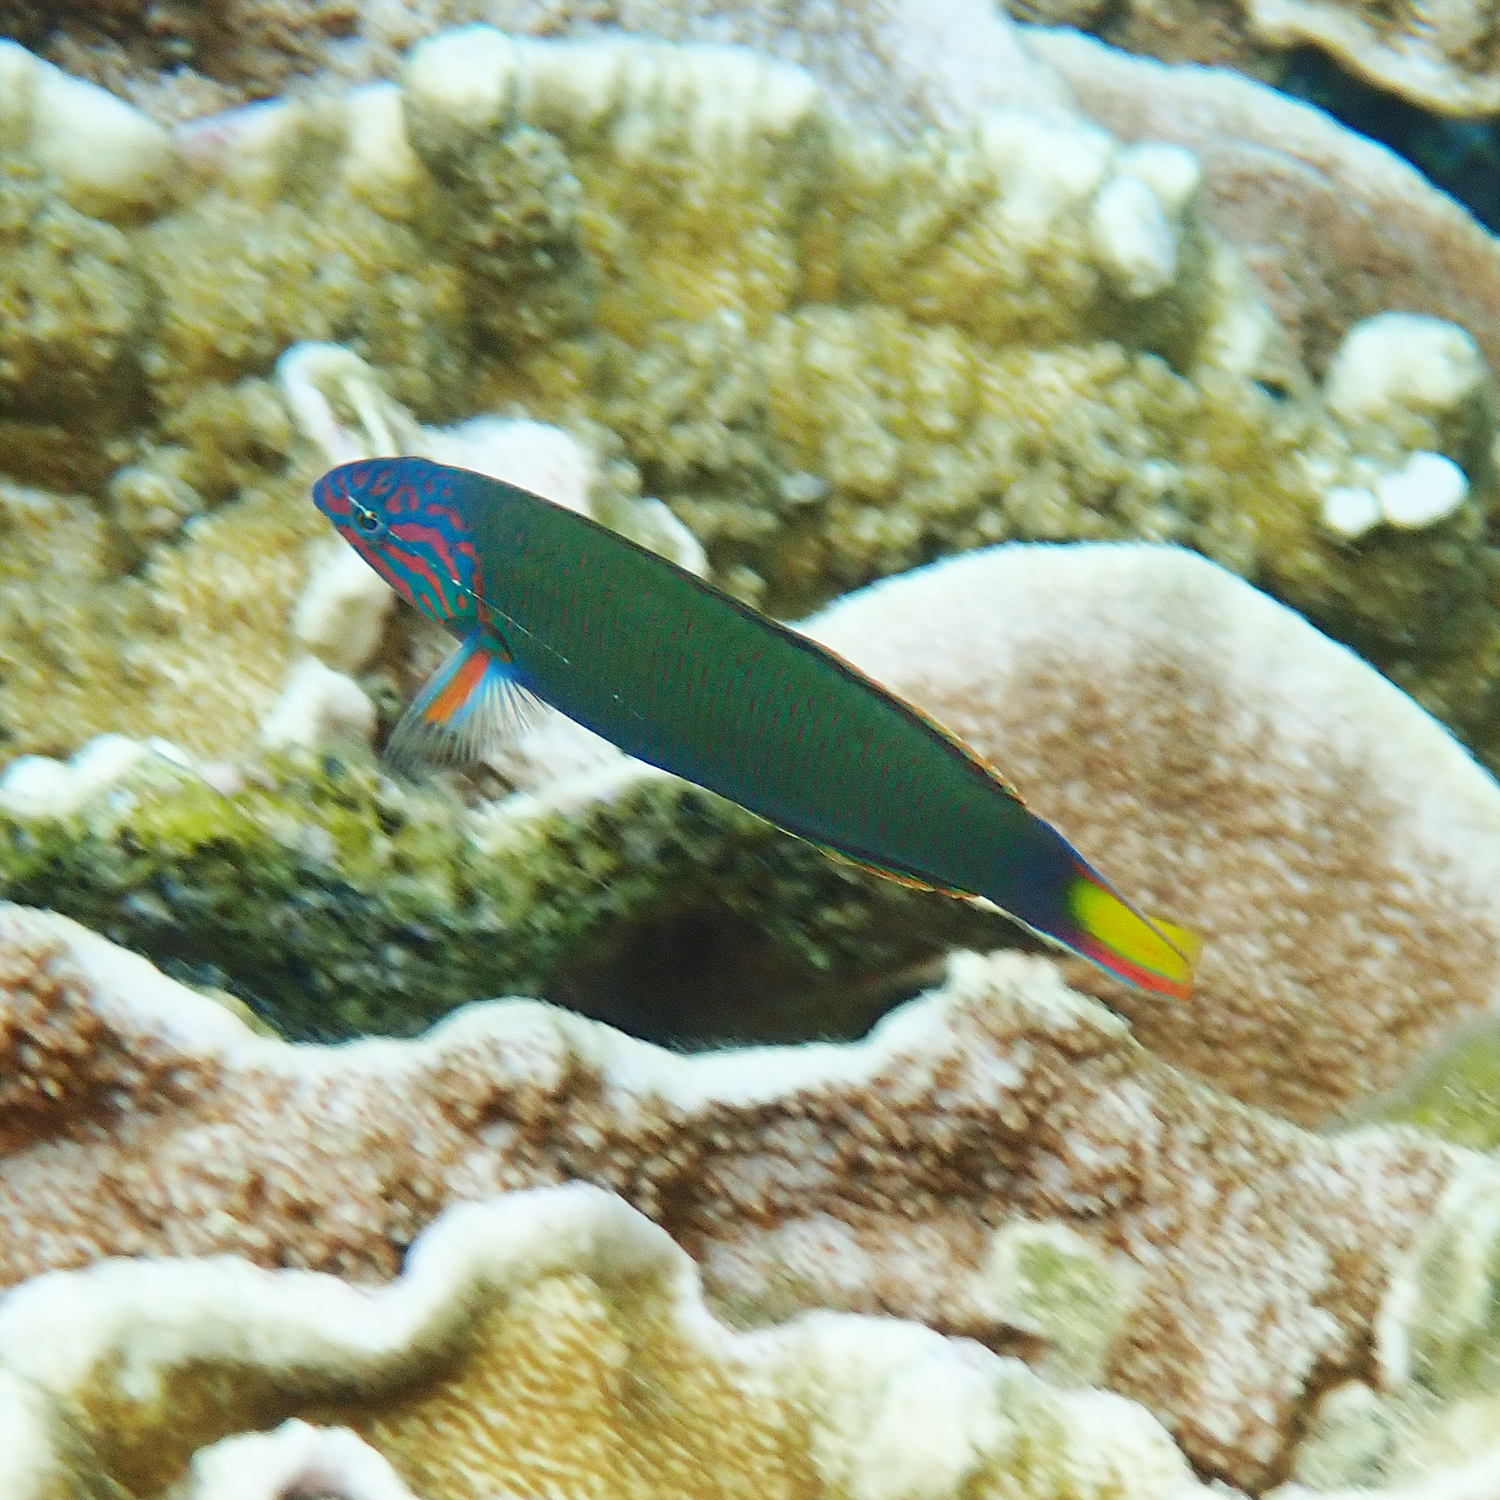
Thalassoma lunare (Moon Wrasse)